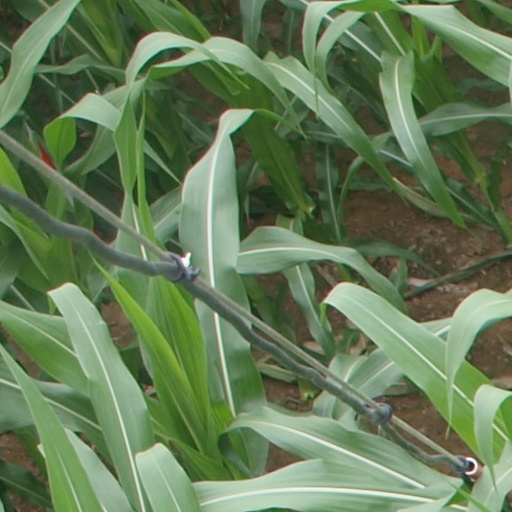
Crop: maize; corn